Takayasu's arteritis

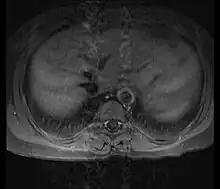
Axial T1-weighted post-gadolinium MRI in a patient with Takayasu arteritis showing thickened, enhancing aortic wall, consistent with large vessel vasculitis

Although the cause of Takayasu arteritis is unknown, the condition is characterized by segmental and patchy granulomatous inflammation of the aorta and its major derivative branches. This inflammation leads to arterial stenosis, thrombosis, and aneurysms. There is irregular fibrosis of the blood vessels due to chronic vasculitis, leading to sometimes massive intimal fibrosis (fibrosis of the inner section of the blood vessels). Prominent narrowing due to inflammation, granuloma, and fibrosis is often seen in arterial studies such as magnetic resonance angiography (MRA), computed tomography angiography (CTA), or arterial angiography (DSA).